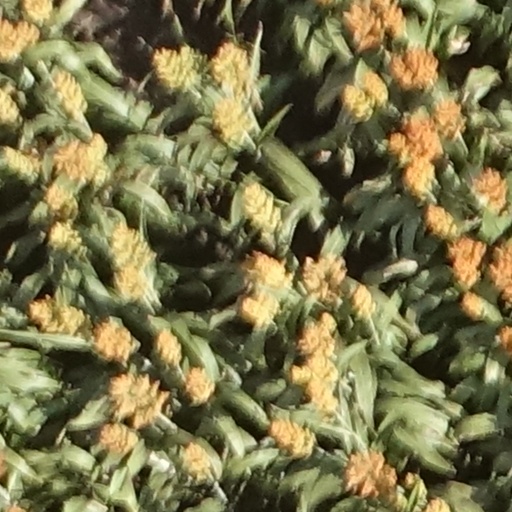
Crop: sorghum